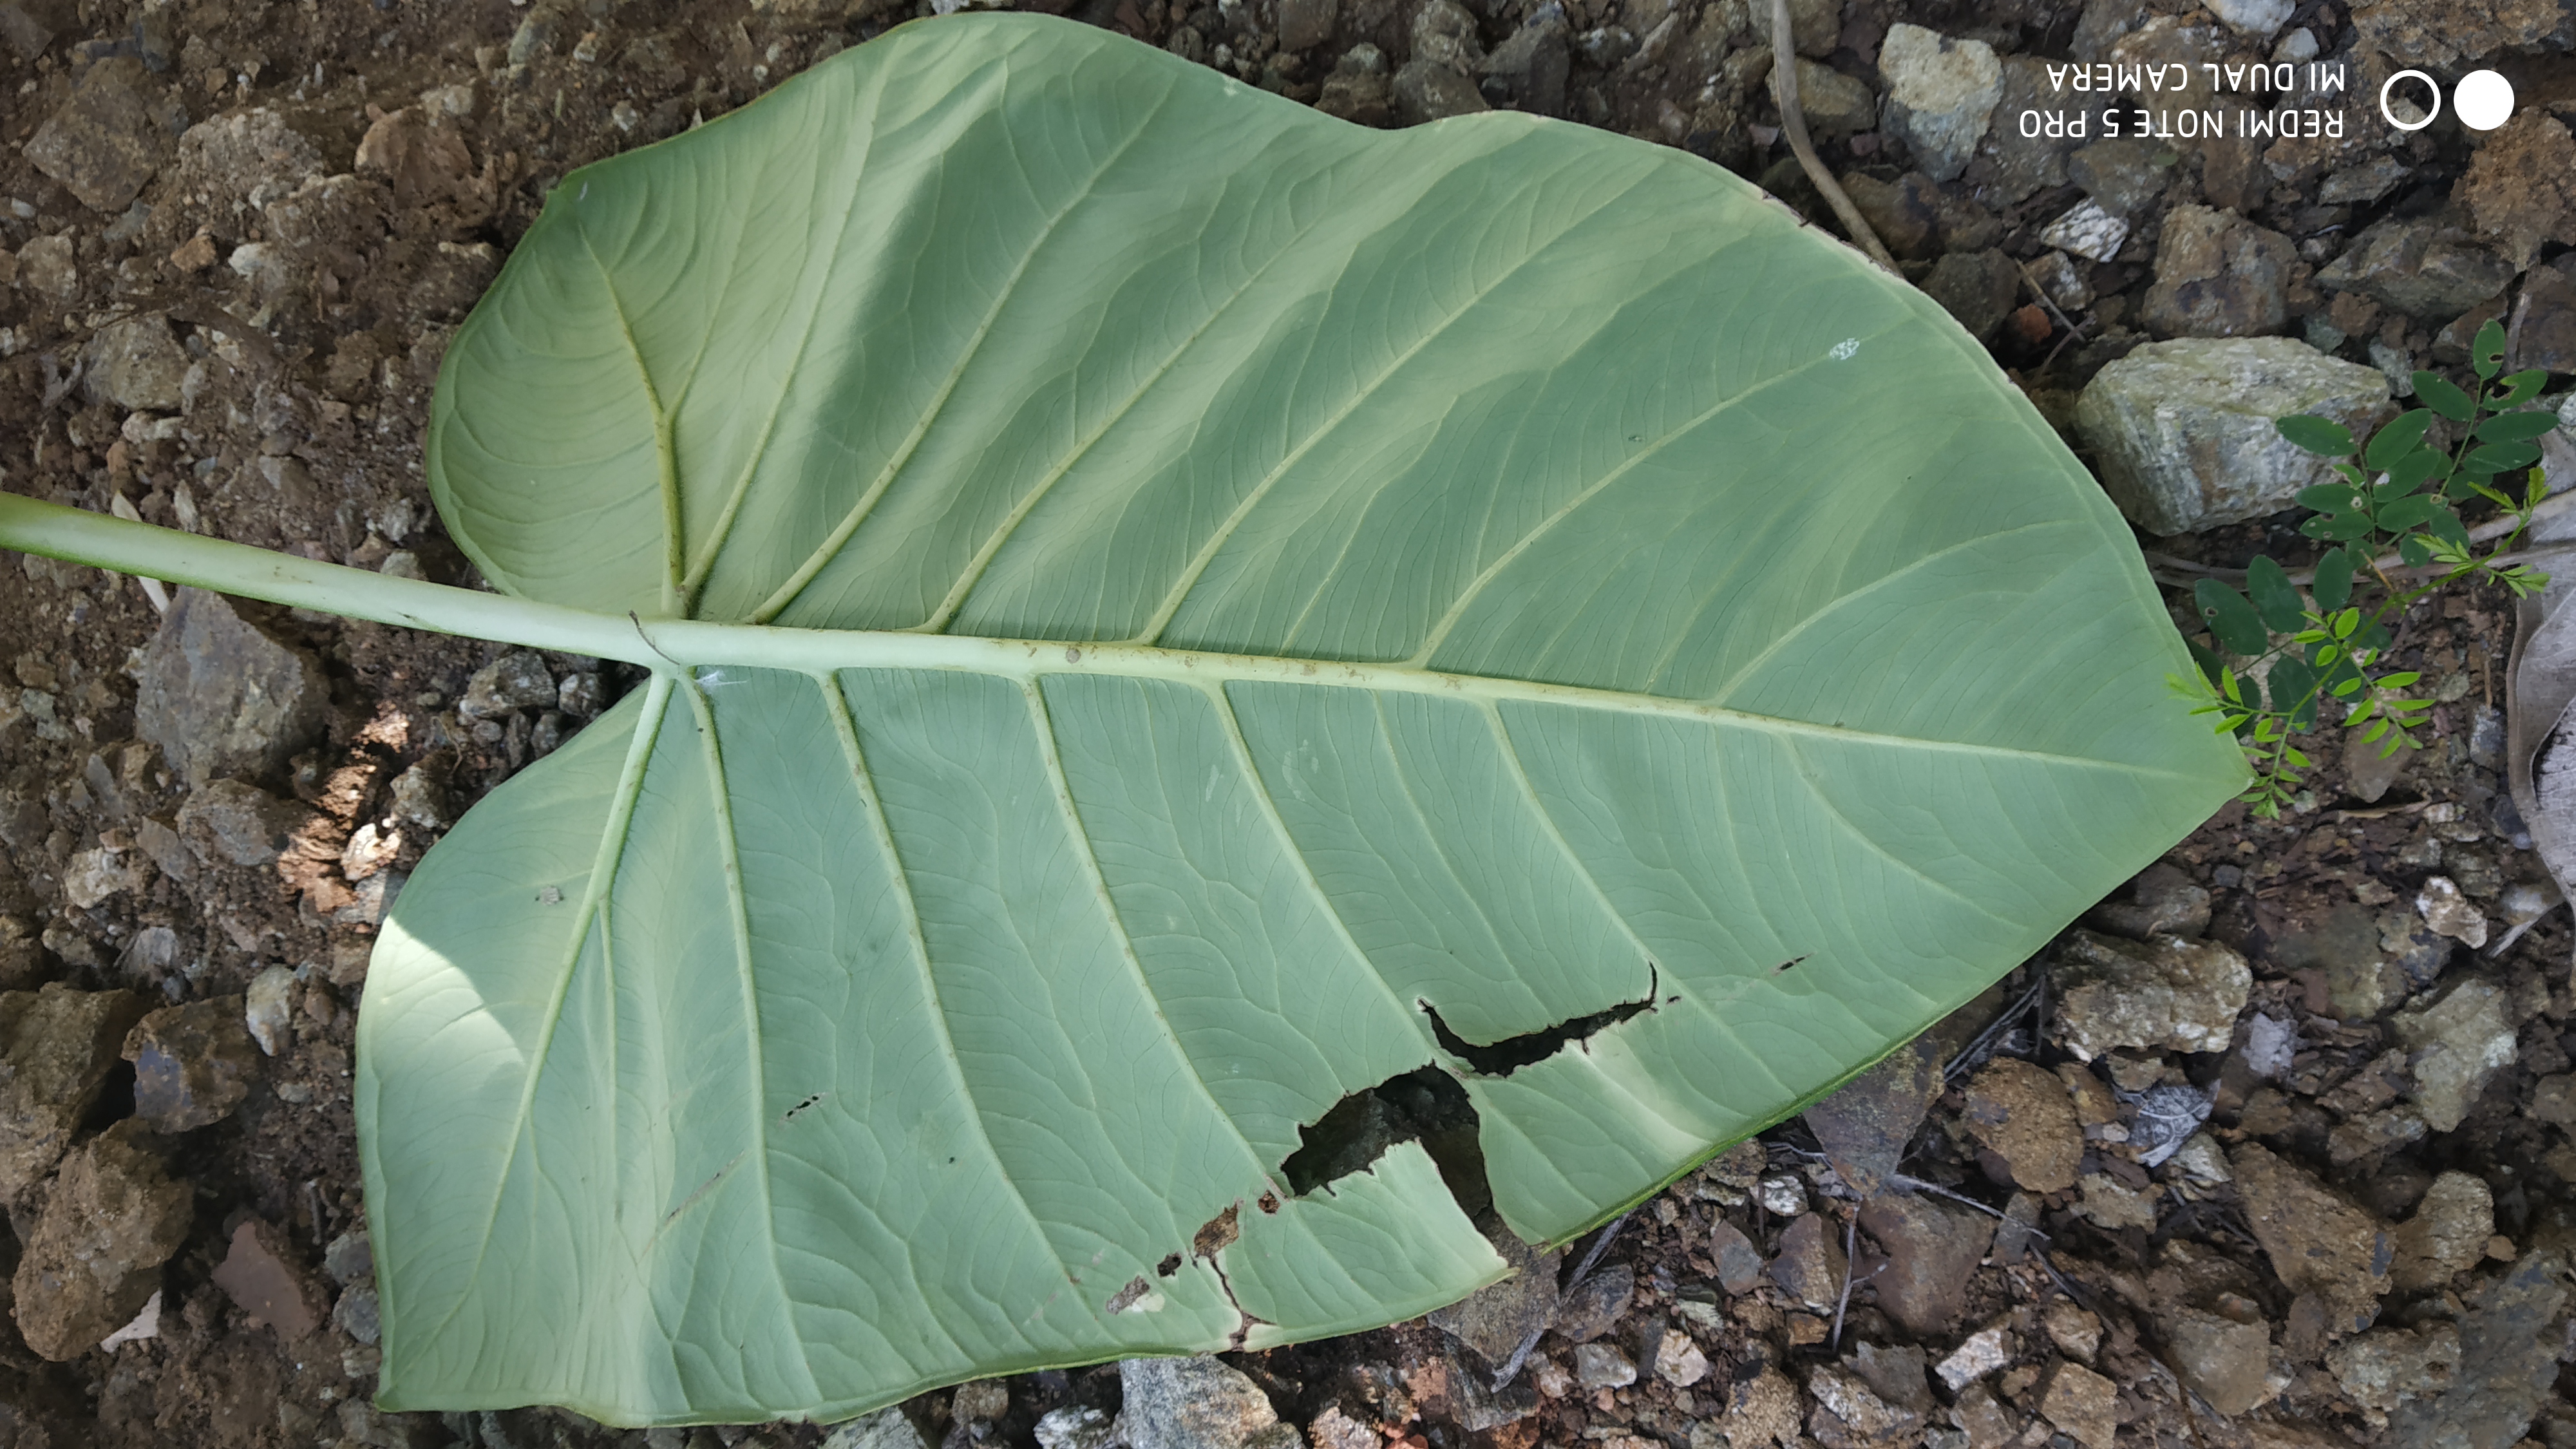
Plant: Taro